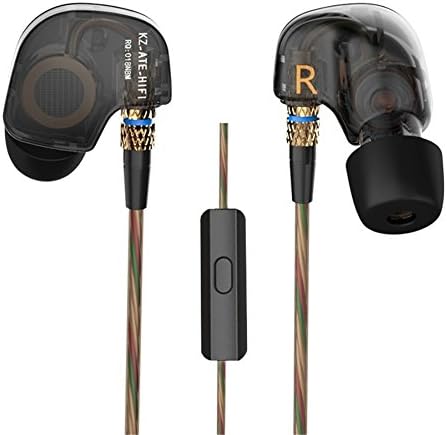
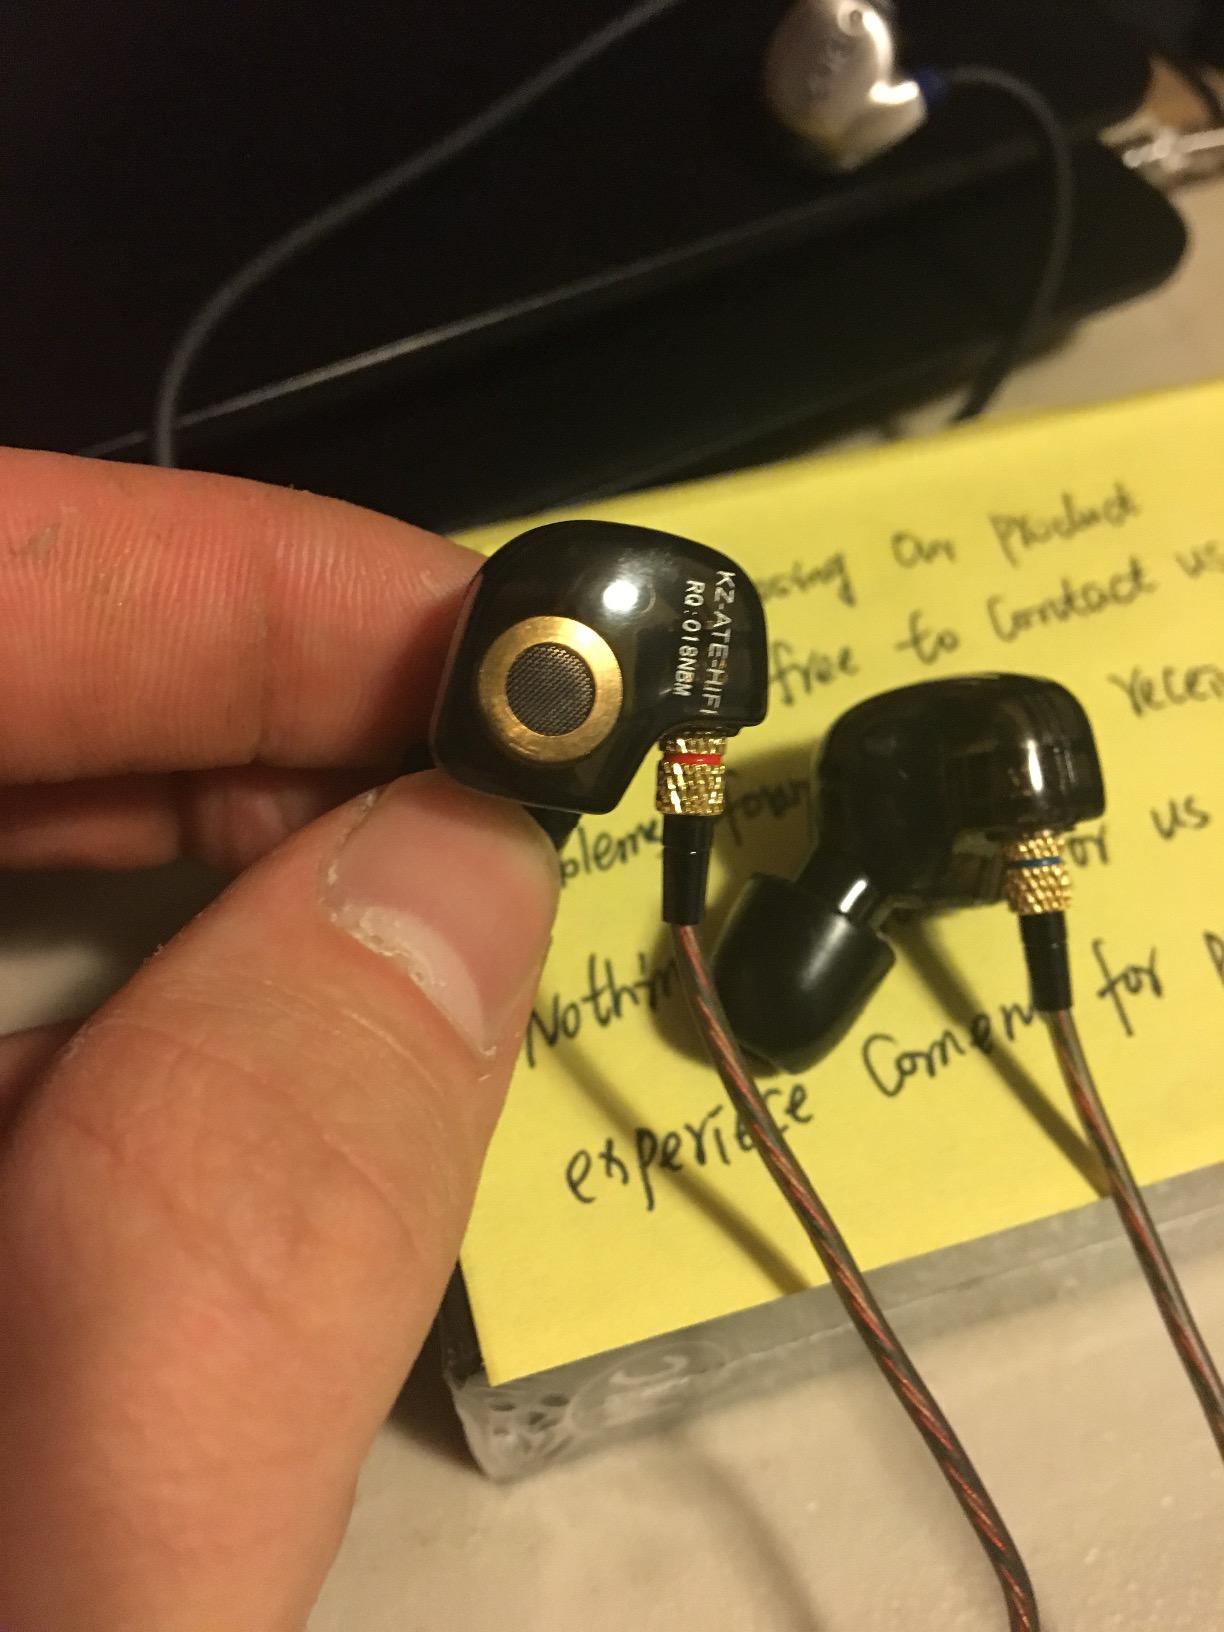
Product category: headphones
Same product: yes